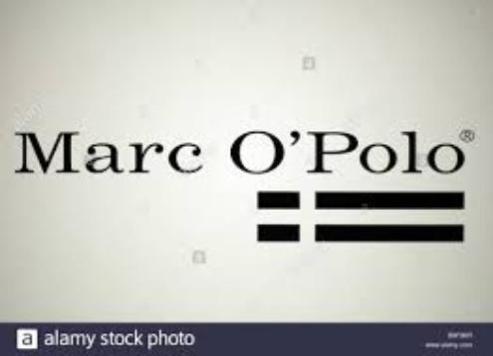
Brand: marc o'polo
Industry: Clothes